Paumanok Path

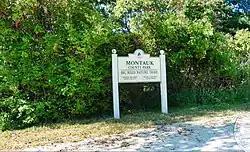
Montauk County Park in Indian Fields, Montauk, NY

In October 2000, Byron Lane, an ultramarathon runner from Stony Brook, New York, who has Montaukett Indians in his family tree, ran the entire Paumanok Path as a fundraiser and awareness raiser for the trail. The path was altered since then and in 2016 hiker Joe Denny became the first to walk the 125-mile path. In 2021, Justin Kousky recorded a new fastest known time of 25 hours, 42 minutes.